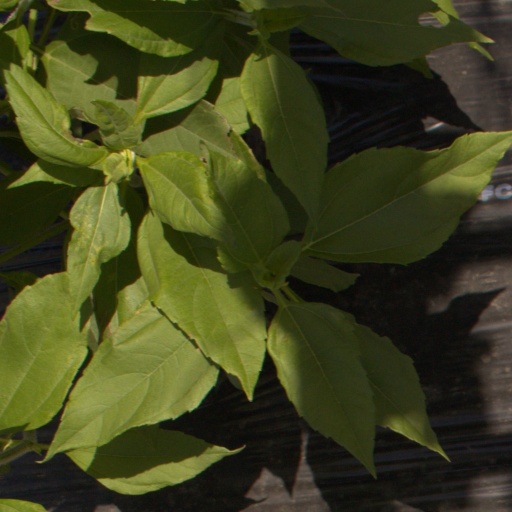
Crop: Jerusalem artichoke